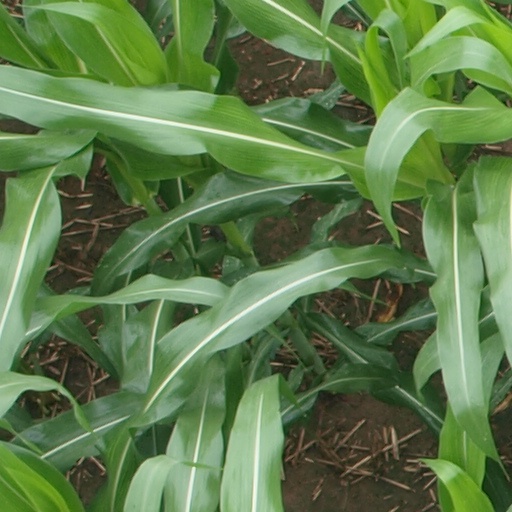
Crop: maize; corn